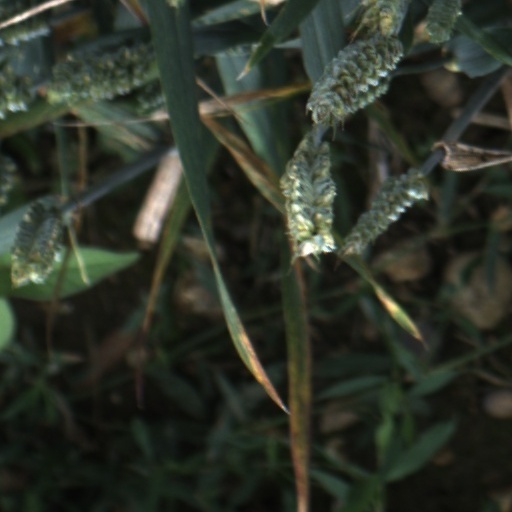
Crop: wheat